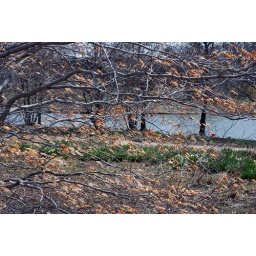
light brown leaves in spring on tree 1 full